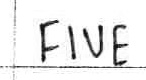
Label: five